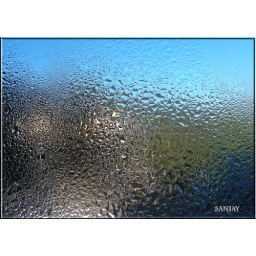
early morning scene through the window glass covered with natural dew .. taken in munnar !!